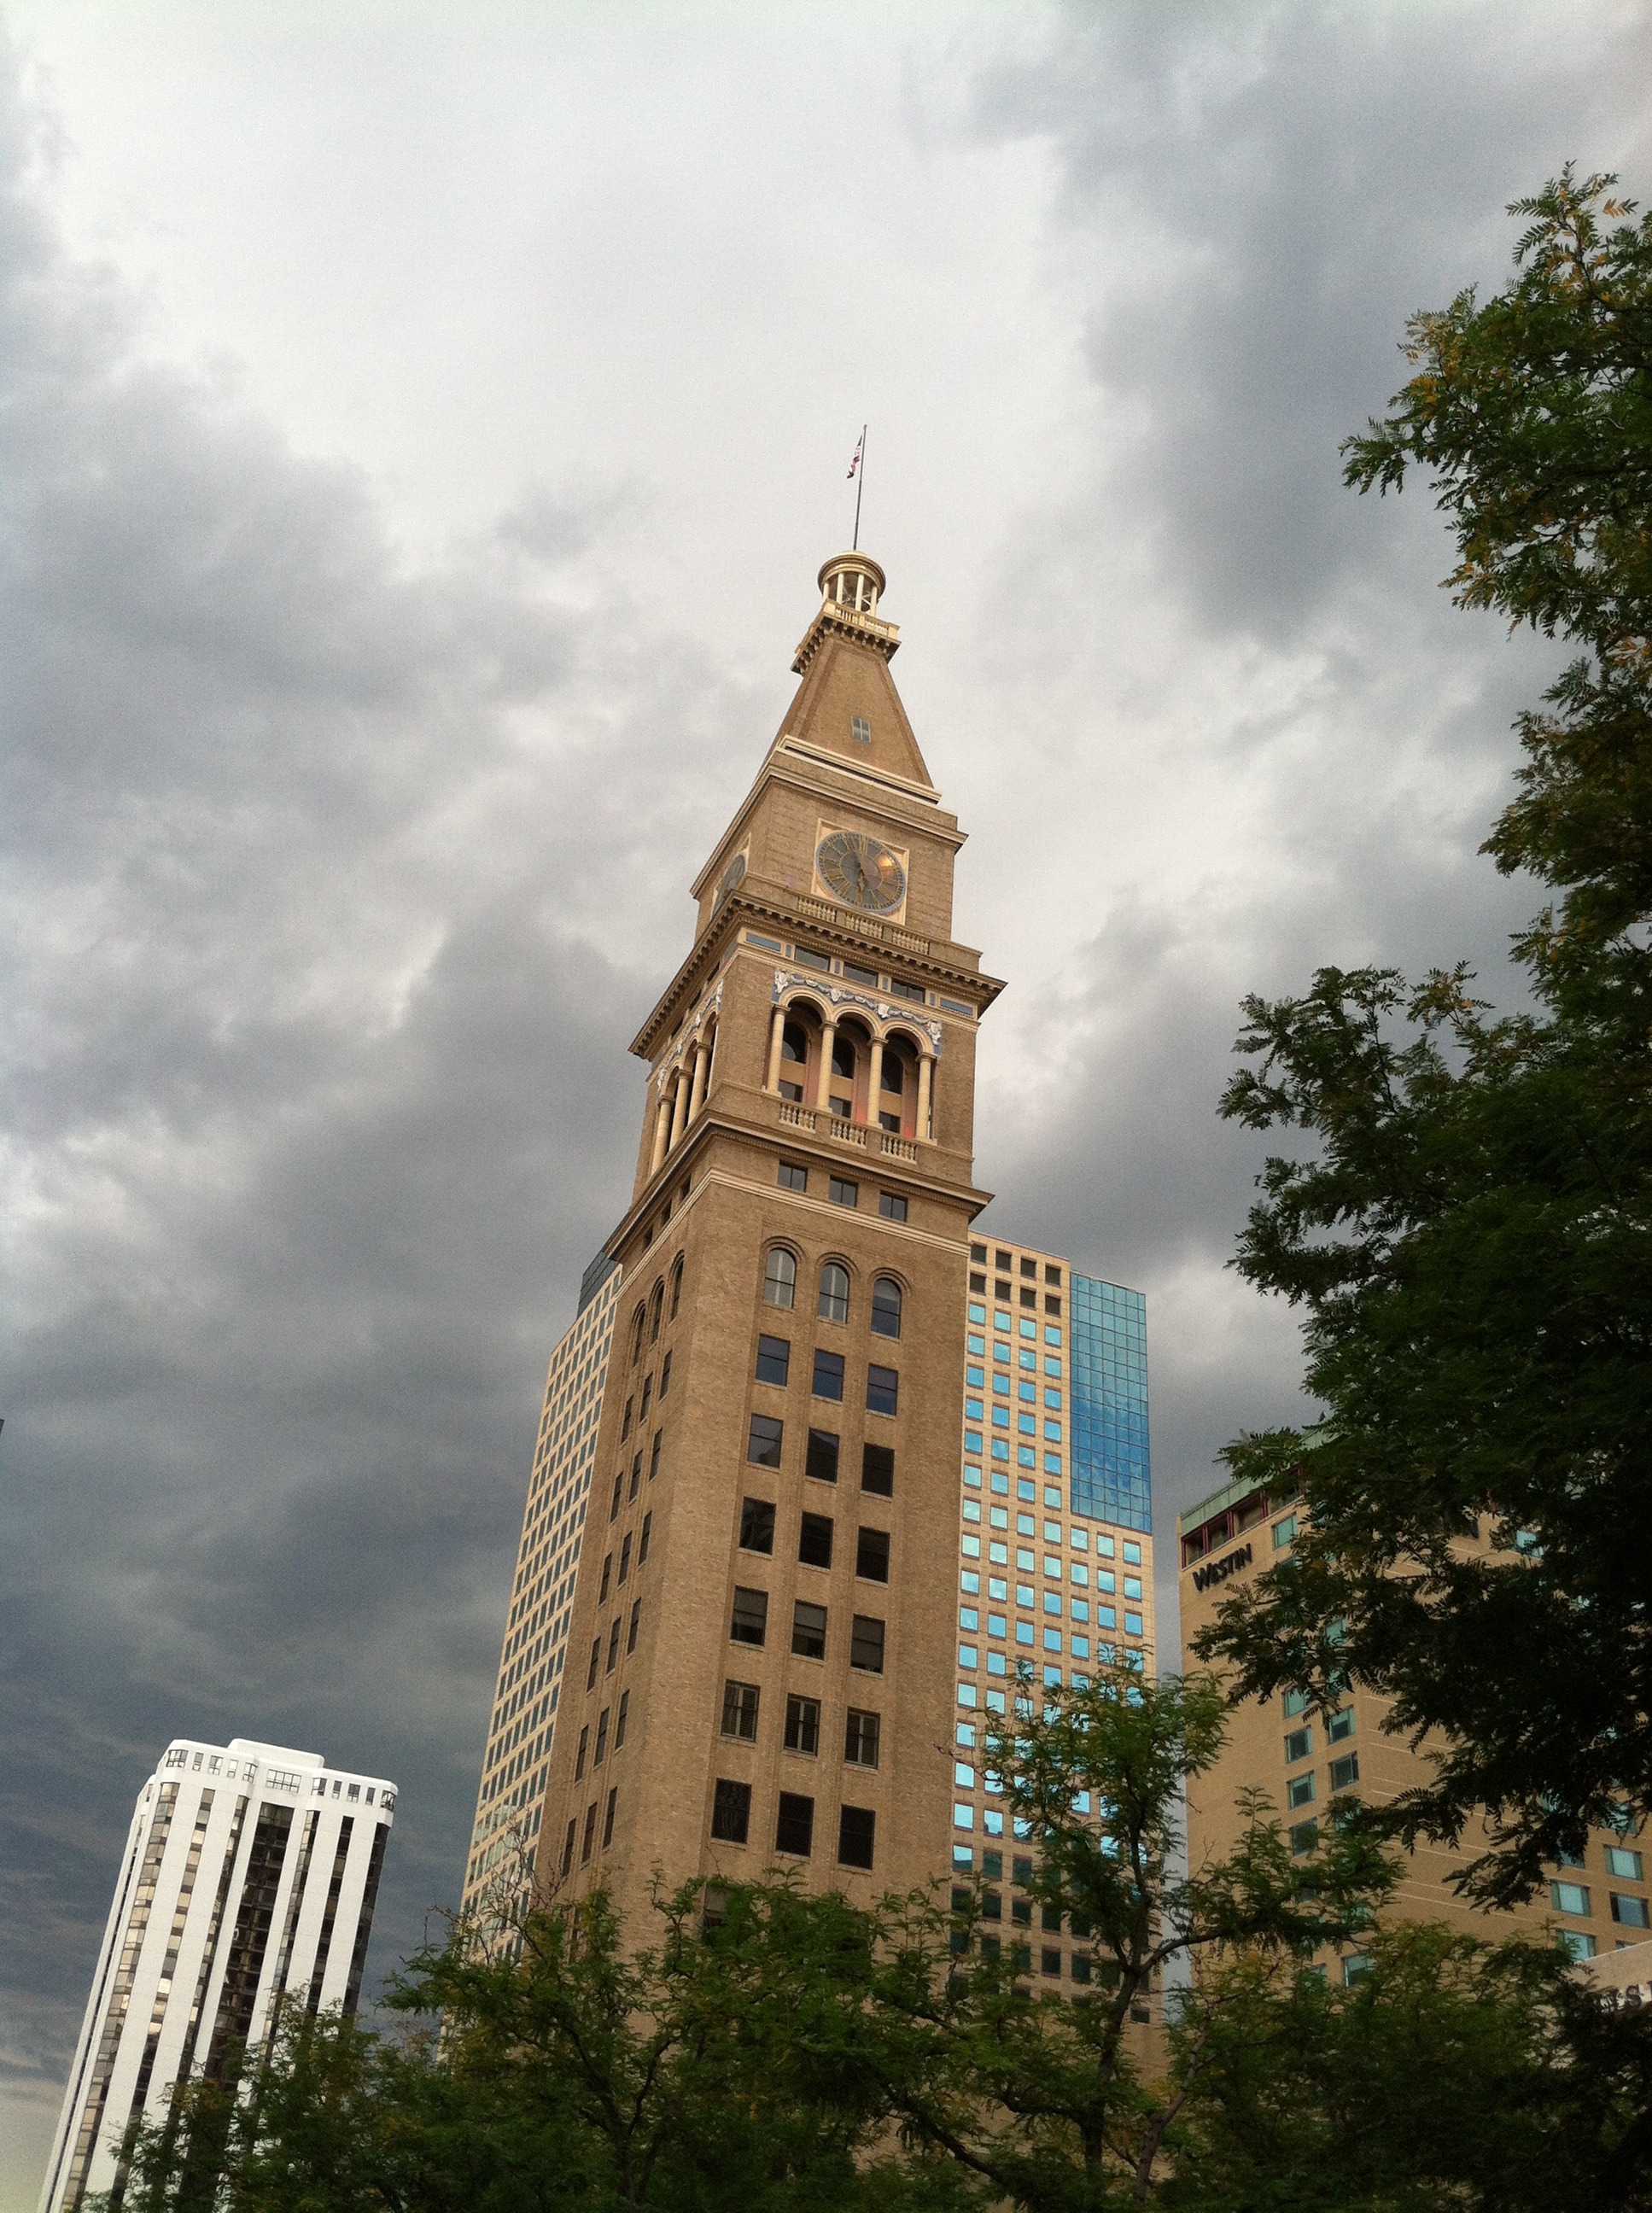
architecture, skyline, town, city, skyscraper, urban, cityscape, downtown, tower, office, landmark, exterior, business, attraction, tower block, district, design, colorado, buildings, spire, steeple, tall, denver, metropolis, architectural, urban area, human settlement